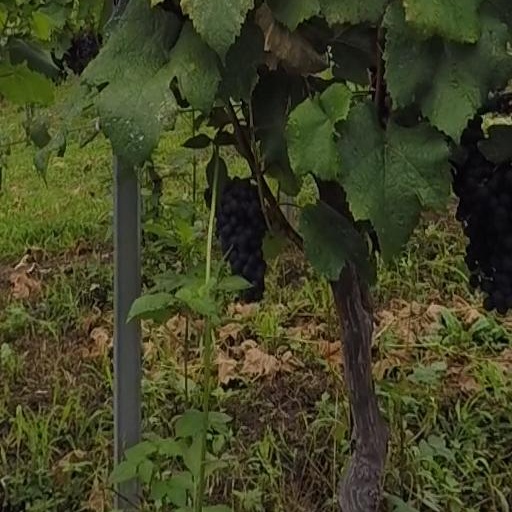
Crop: grape